Albert Ely Ives

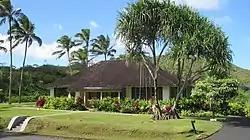
Kaneohe Ranch Building

Albert Ely Ives (July 10, 1898 – March 11, 1966) was an American architect. He partnered in Ives and Hogan, based in Honolulu, Hawaii.